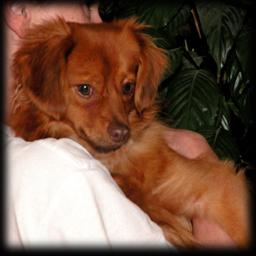
Animal: dogs